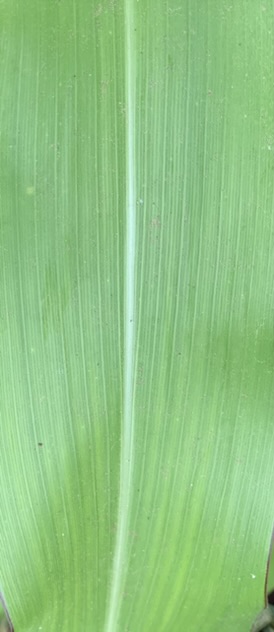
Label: Healthy